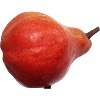
Label: red_pear